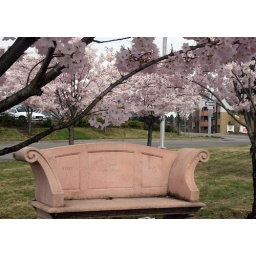
The bench at the train station surrounded by cherry trees in full bloom